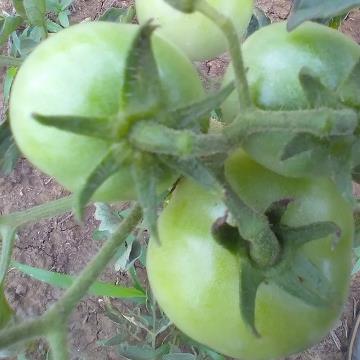
Crop: Tomato
Condition: healthy-fruit